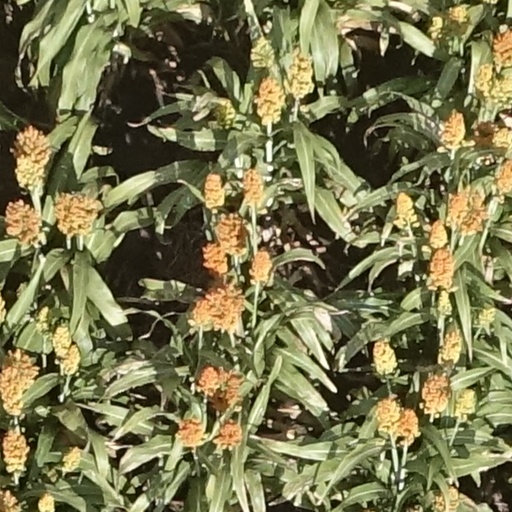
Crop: sorghum